Edward Ford (soldier)

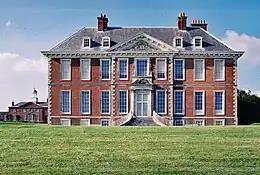
Uppark House; built by his grandson Ford Grey, 1st Earl of Tankerville

Sir Edward Ford (22 April 1605 – 3 September 1670), was a member of the West Sussex gentry and inventor, who fought for the Royalists in the Wars of the Three Kingdoms. In his "History of the Rebellion", Clarendon judged that while 'a man of honesty and courage', Ford lacked experience of war and was an ineffectual soldier. However, he proved a reliable and trustworthy agent during negotiations between Charles I and Parliament in the period leading up to the 1648 Second English Civil War.